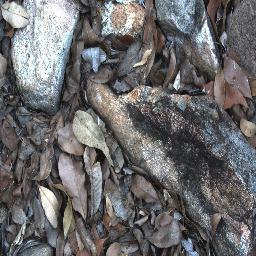
Label: negative